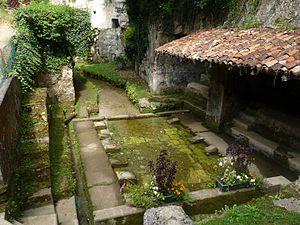
Fontaines romaines de Vénérand (17), France. Fontaine du Moulin
Vénérand est une commune du sud-ouest de la France, située dans le département de la Charente-Maritime. Ses habitants sont appelés les Vénérandais et les Vénérandaises.